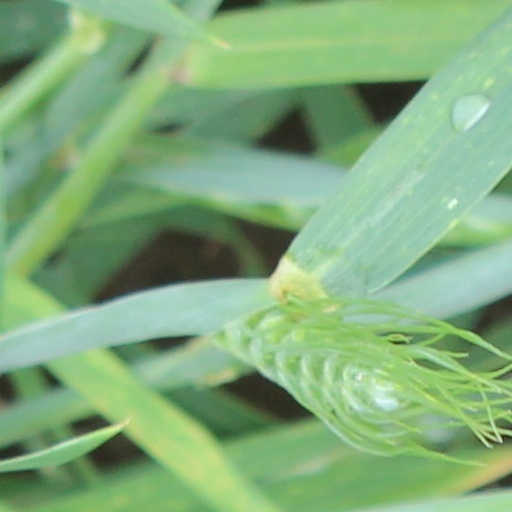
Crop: wheat